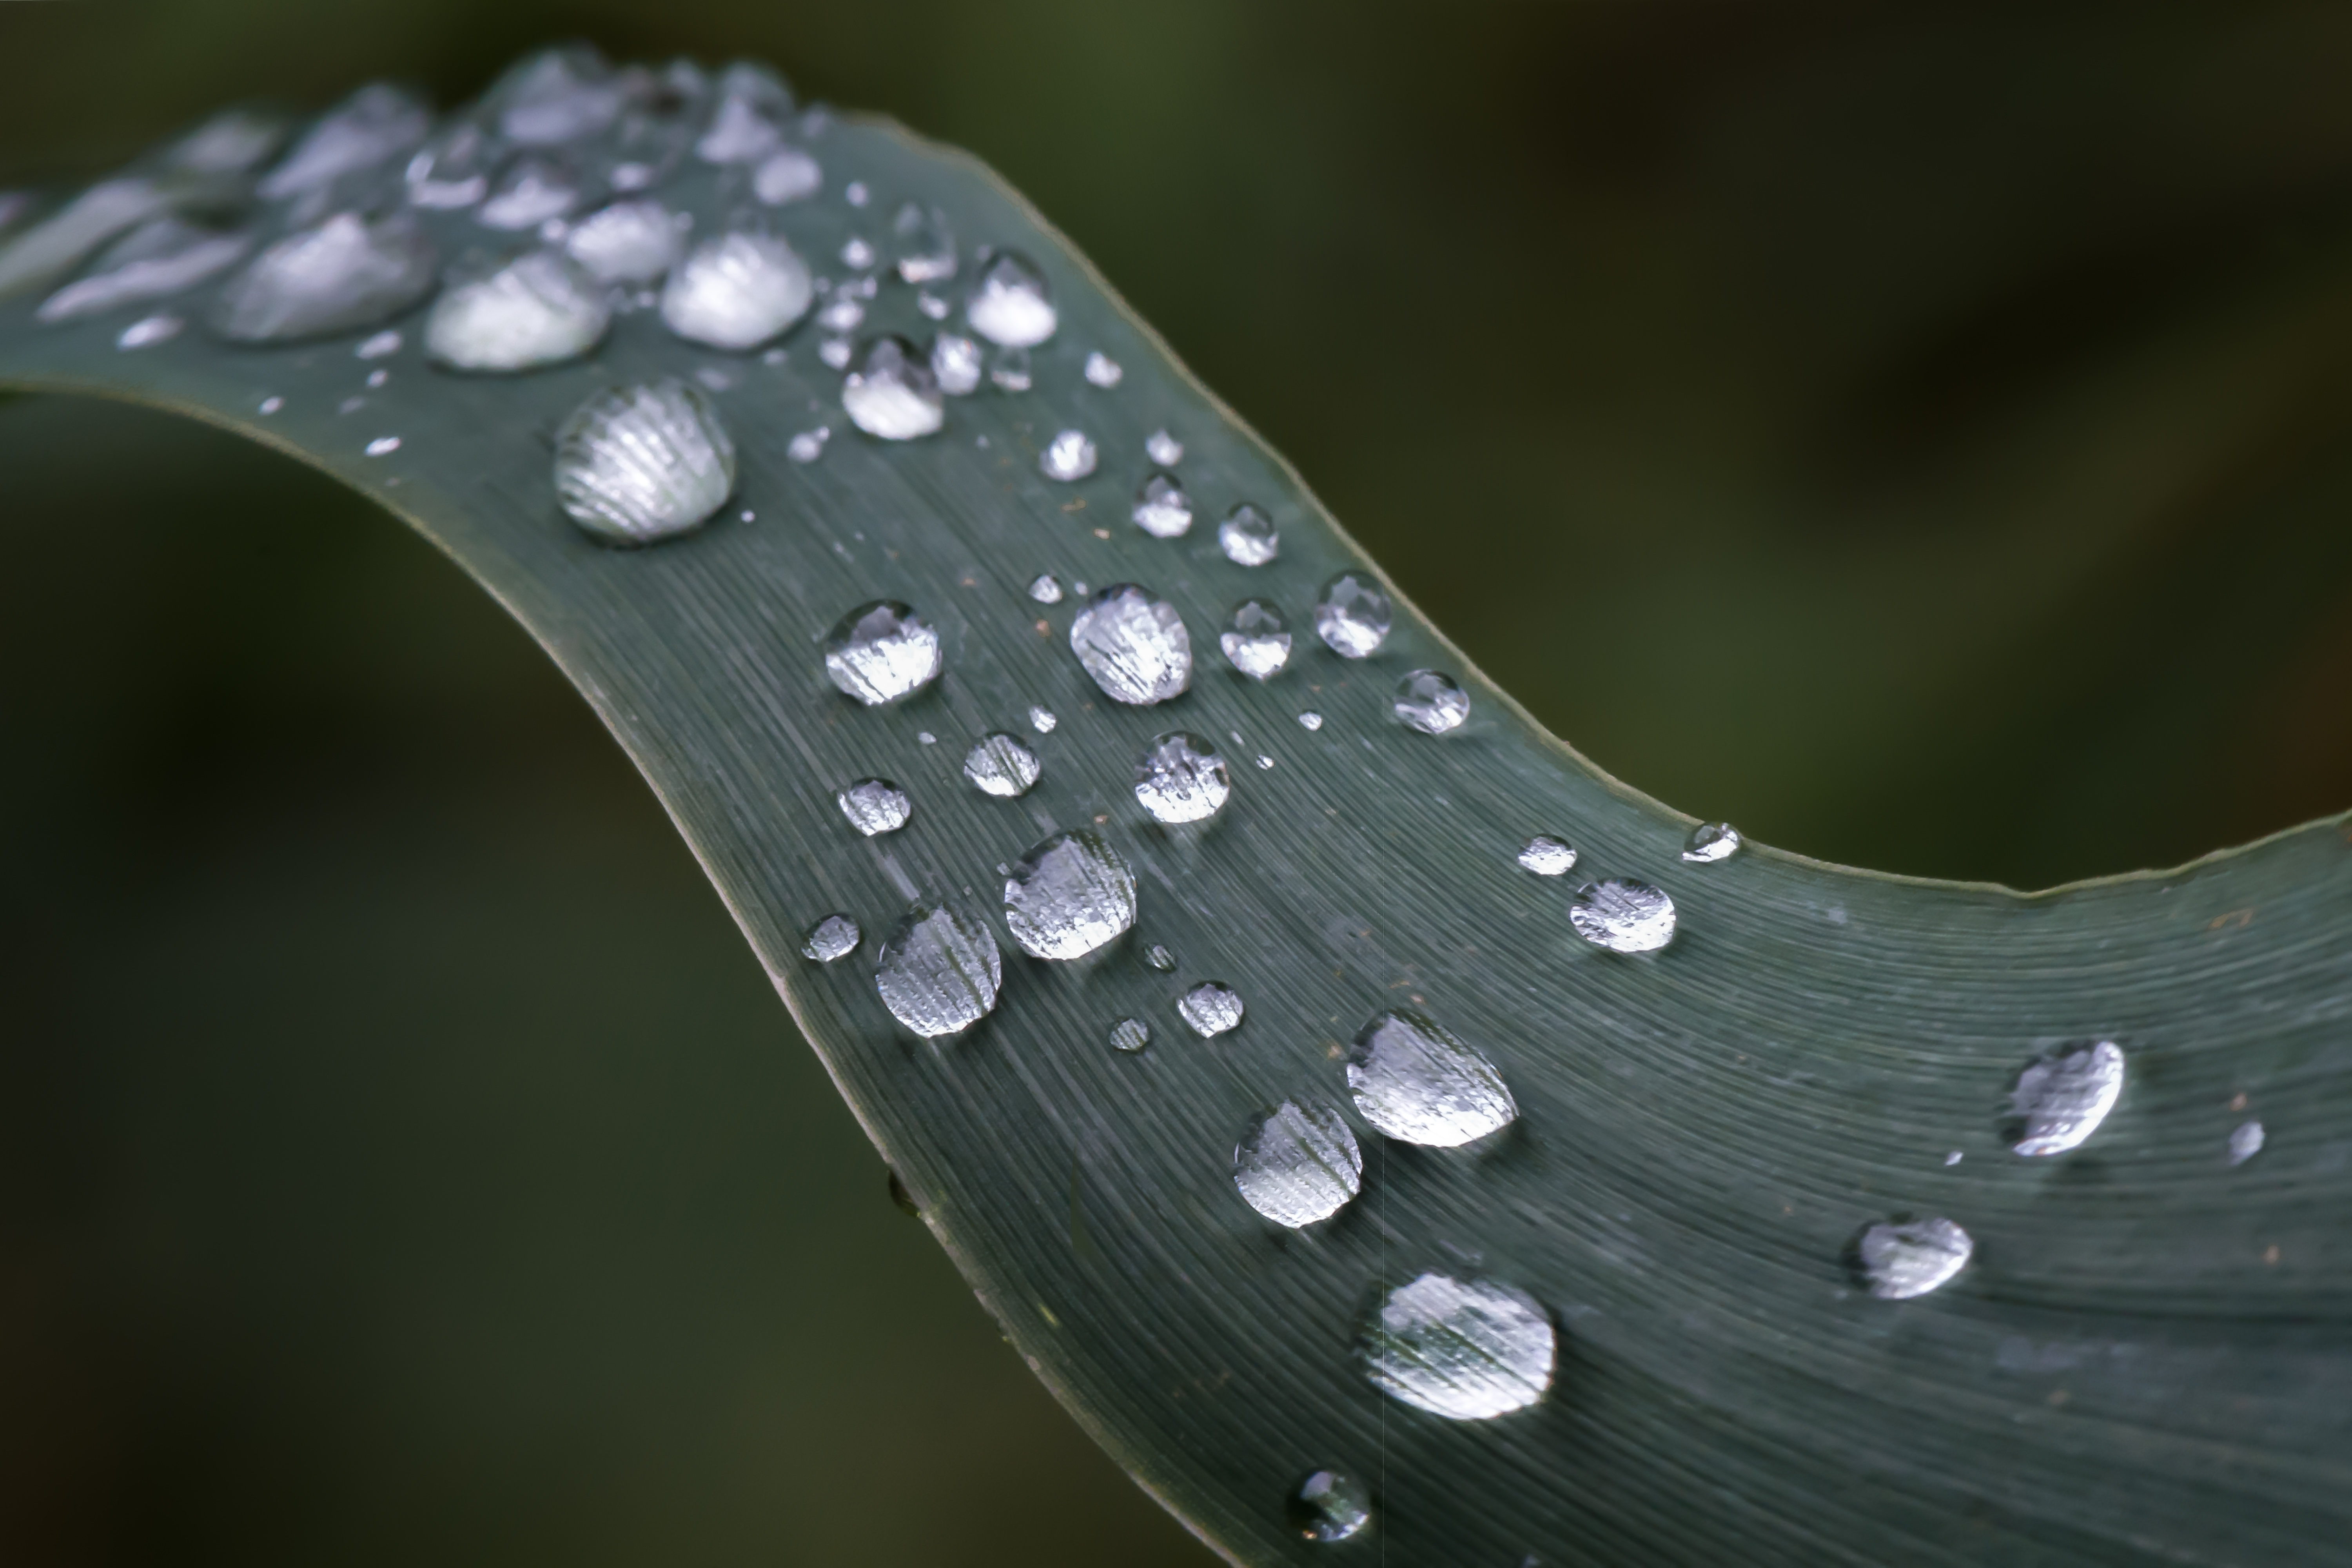
water, drop, dew, black and white, plant, photography, rain, leaf, flower, green, macro, monochrome, musical instrument, close up, drops, at, depthoffield, leave, moisture, osterreich, macro photography, nieder sterreich, gemeindekrumauamkamp, plant stem, plucked string instruments